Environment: real
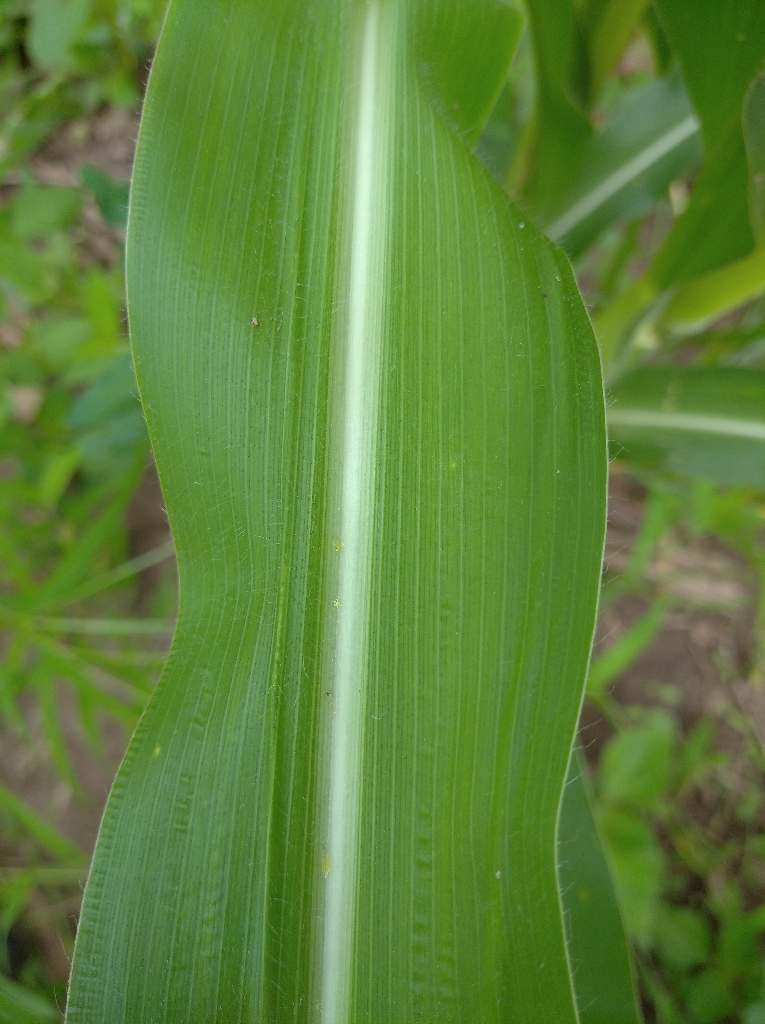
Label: healthy